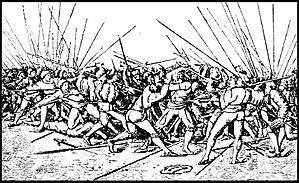
Art de la guerre Українська: Воєнне мистецтво Беларуская: Ваеннае майстэрства Polski: Sztuka wojenna